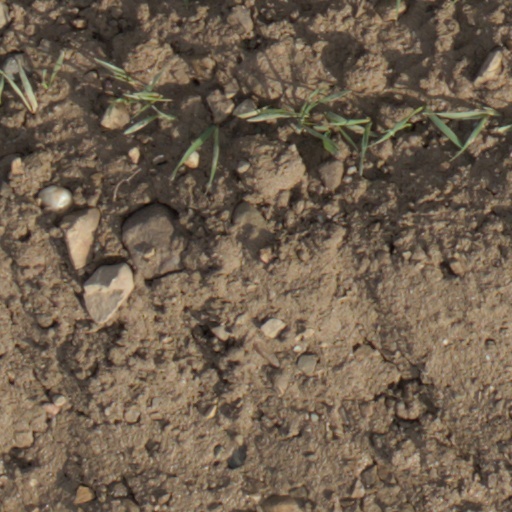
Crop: wheat